Answer in natural language. Considering the relative positions, where is brown colour desk lisabo with respect to beautiful wall painting? Choose between the following options: right or left
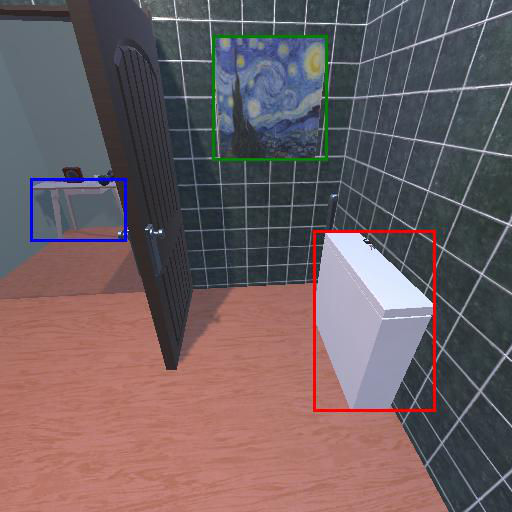
<answer>left</answer>